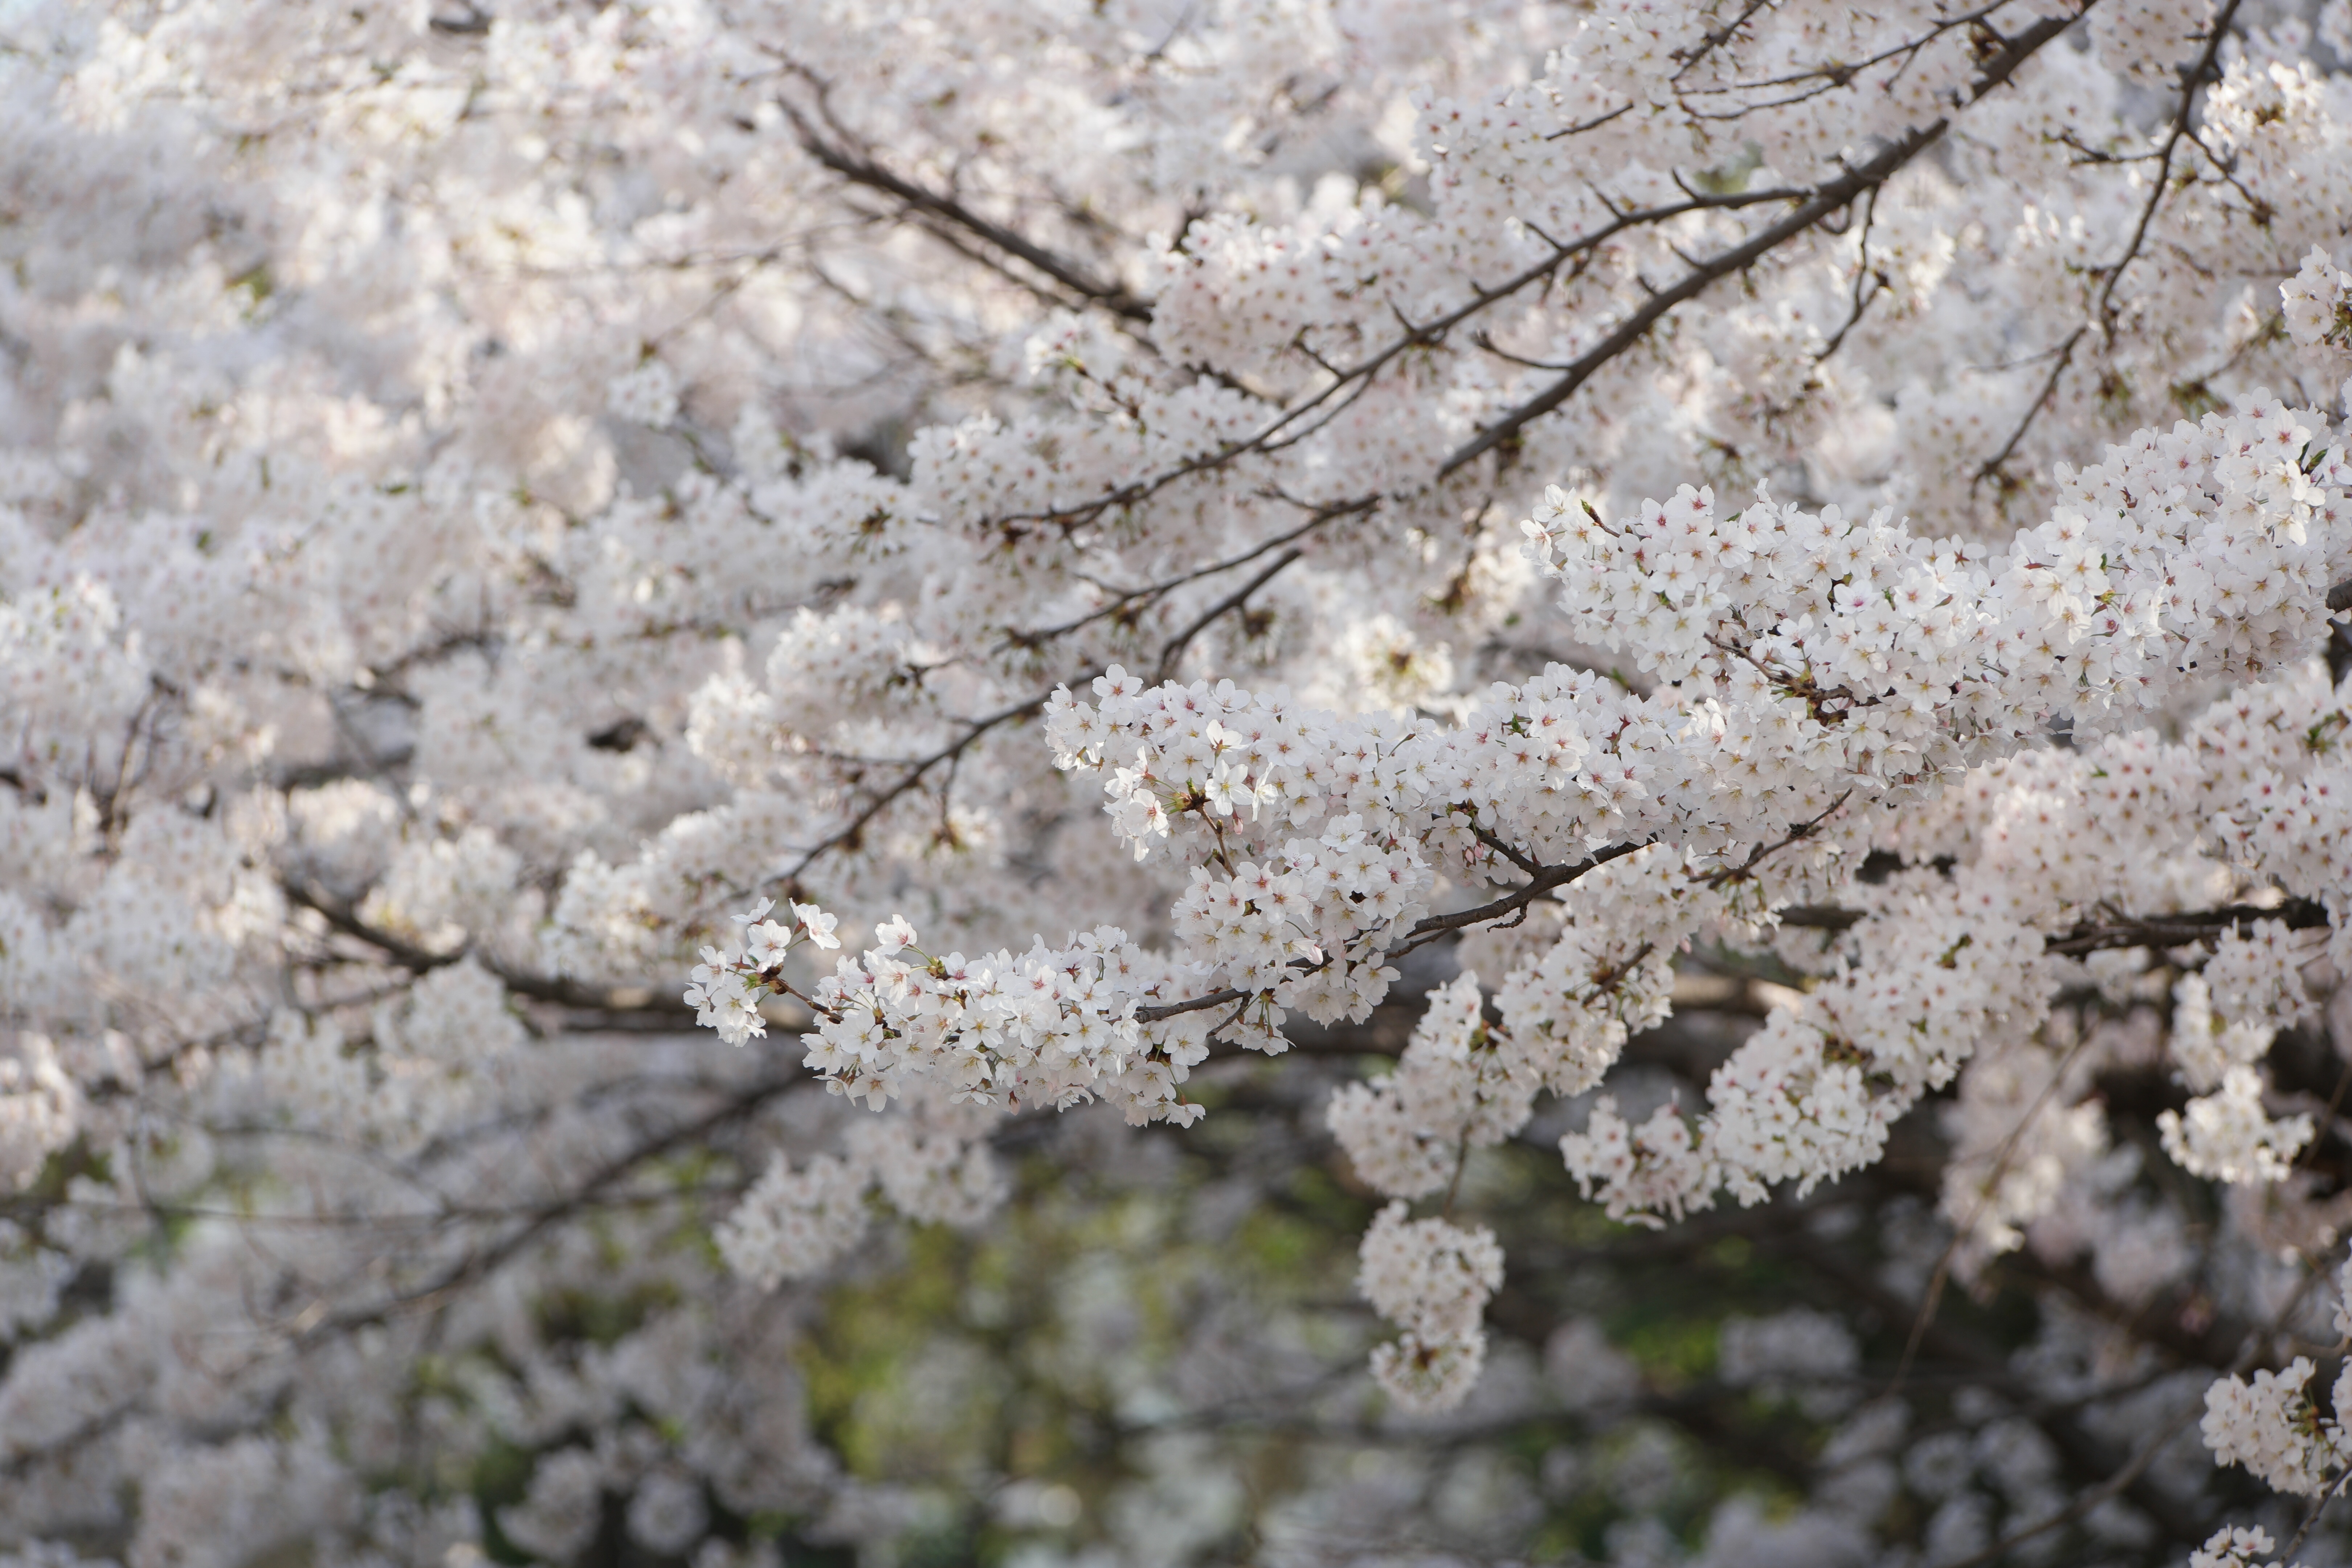
branch, blossom, plant, flower, spring, produce, flora, cherry blossom